La Santísima Church

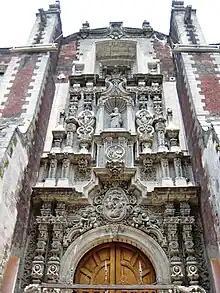
Side portal of church

The side entrance to the church is also Churrigueresque with estipite columns, with Saint Peter in the central niche, reflecting the complex's other patron, a clerical brotherhood devoted to this saint. In the arch, there is an icon of Ildephonsus of Toledo as well as a medallion with an image of Saint Anthony the Great, who became popular in Mexico at the time the church was built. There are also medallions of John the Baptist and another unidentified saint. This side entrance was also the entrance to the hospital. Both entrances are profusely decorated in the Baroque style, mostly with images of apostles, bishops and scholars accompanied by angels and cherubs.